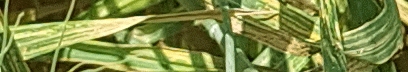
Label: Wheat___Yellow_Rust